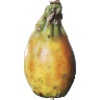
Label: cactus_fruit